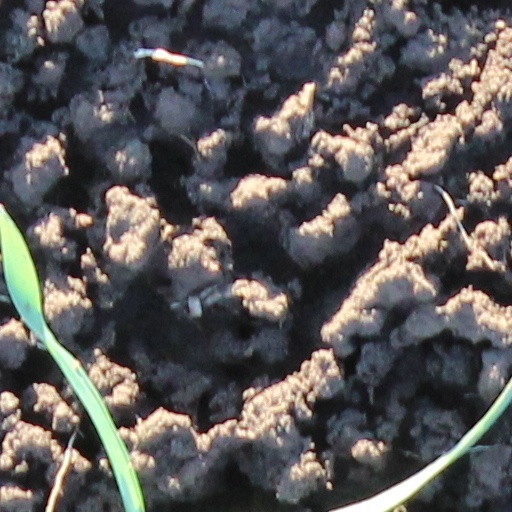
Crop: wheat